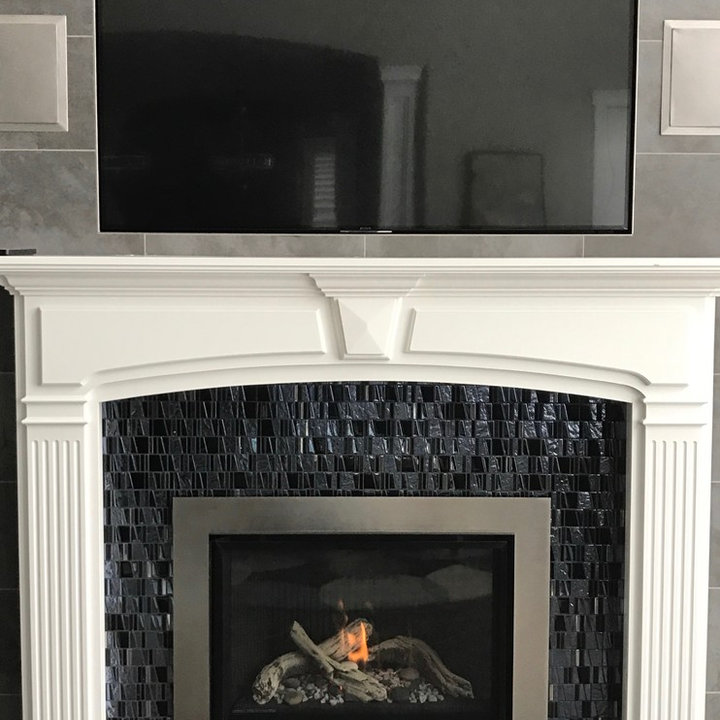
Style: Classic